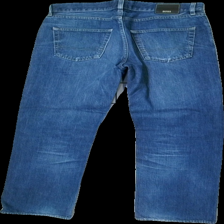
View: back
Type: Jeans
Category: Men
Brand: Boss, Hugo Boss
Colors: Blue
Material: 100% Cotton
Cut: Regular
Trend: Denim
Price range: 150-250
Recommended usage: Reuse
Description: blue straight leg